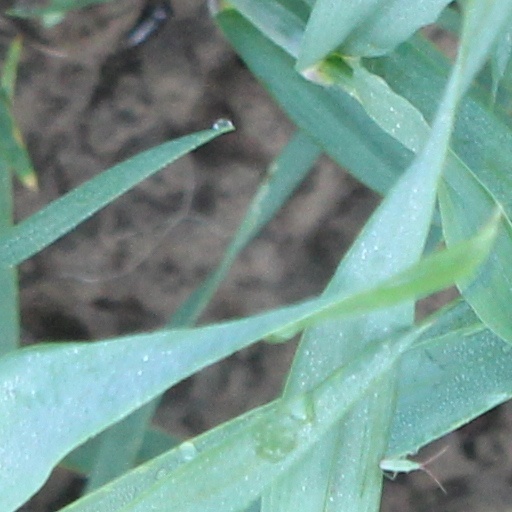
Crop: wheat